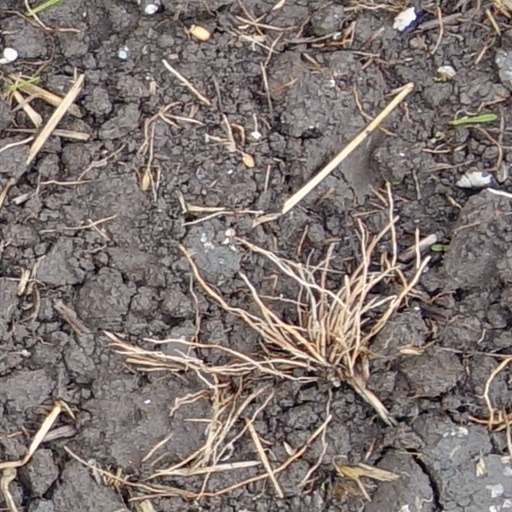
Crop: wheat